Uganda Museum

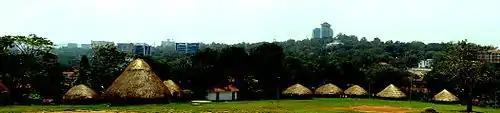
The Cultural Village at the Uganda Museum depicting the different architectural and traditional lifestyles in Uganda

At the back of the Uganda Museum building is the cultural village with huts depicting traditional lifestyles of people in Uganda. For visitors who want to experience the indigenous ways of the Ugandan people, an array of cultural material, such as milk pots made from wood ("ebyanzi"), gourd vessels, basketry, bead work, horn work, ceramics, cutlery, leather works, armoury, and musical instruments, are displayed. These houses include Bamba House, Batooro House, Bunyoro House, Hima House, Ankole House and Kigezi House, all representing the western region. Some of the more interesting items in the Tooro House, are the beddings, especially the makeshift wooden bed, the backcloth blanket, and the royal drums. In the Ankole House that belongs to Banyankole, there are cooking utensils like pots, bowls made of clay and a mingling stone showing how the Banyankole used to prepare millet bread (Kalo) before the invention of milling machines. In the Hima House that belongs to the Bahima, there are milk gourds used for keeping milk and long horns representing the type of cattle that used to dominate the Hima kraals. There is also a lotion made from milk that was used to smear a would-be bride.